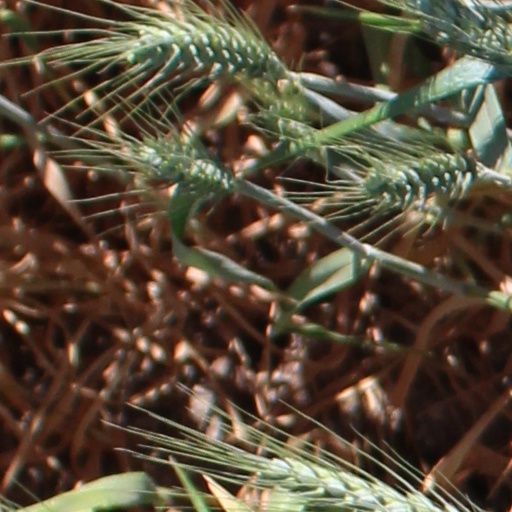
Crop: wheat